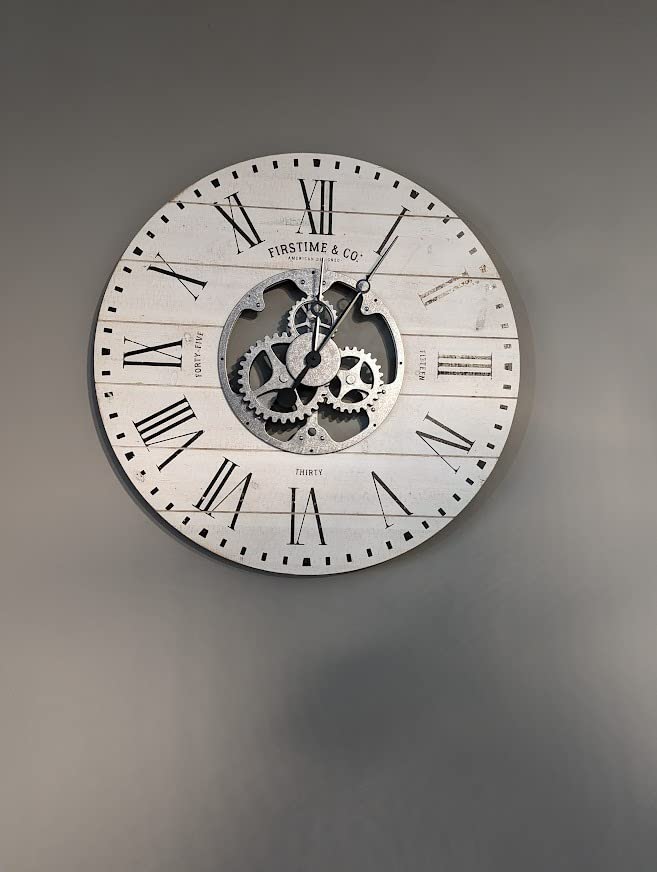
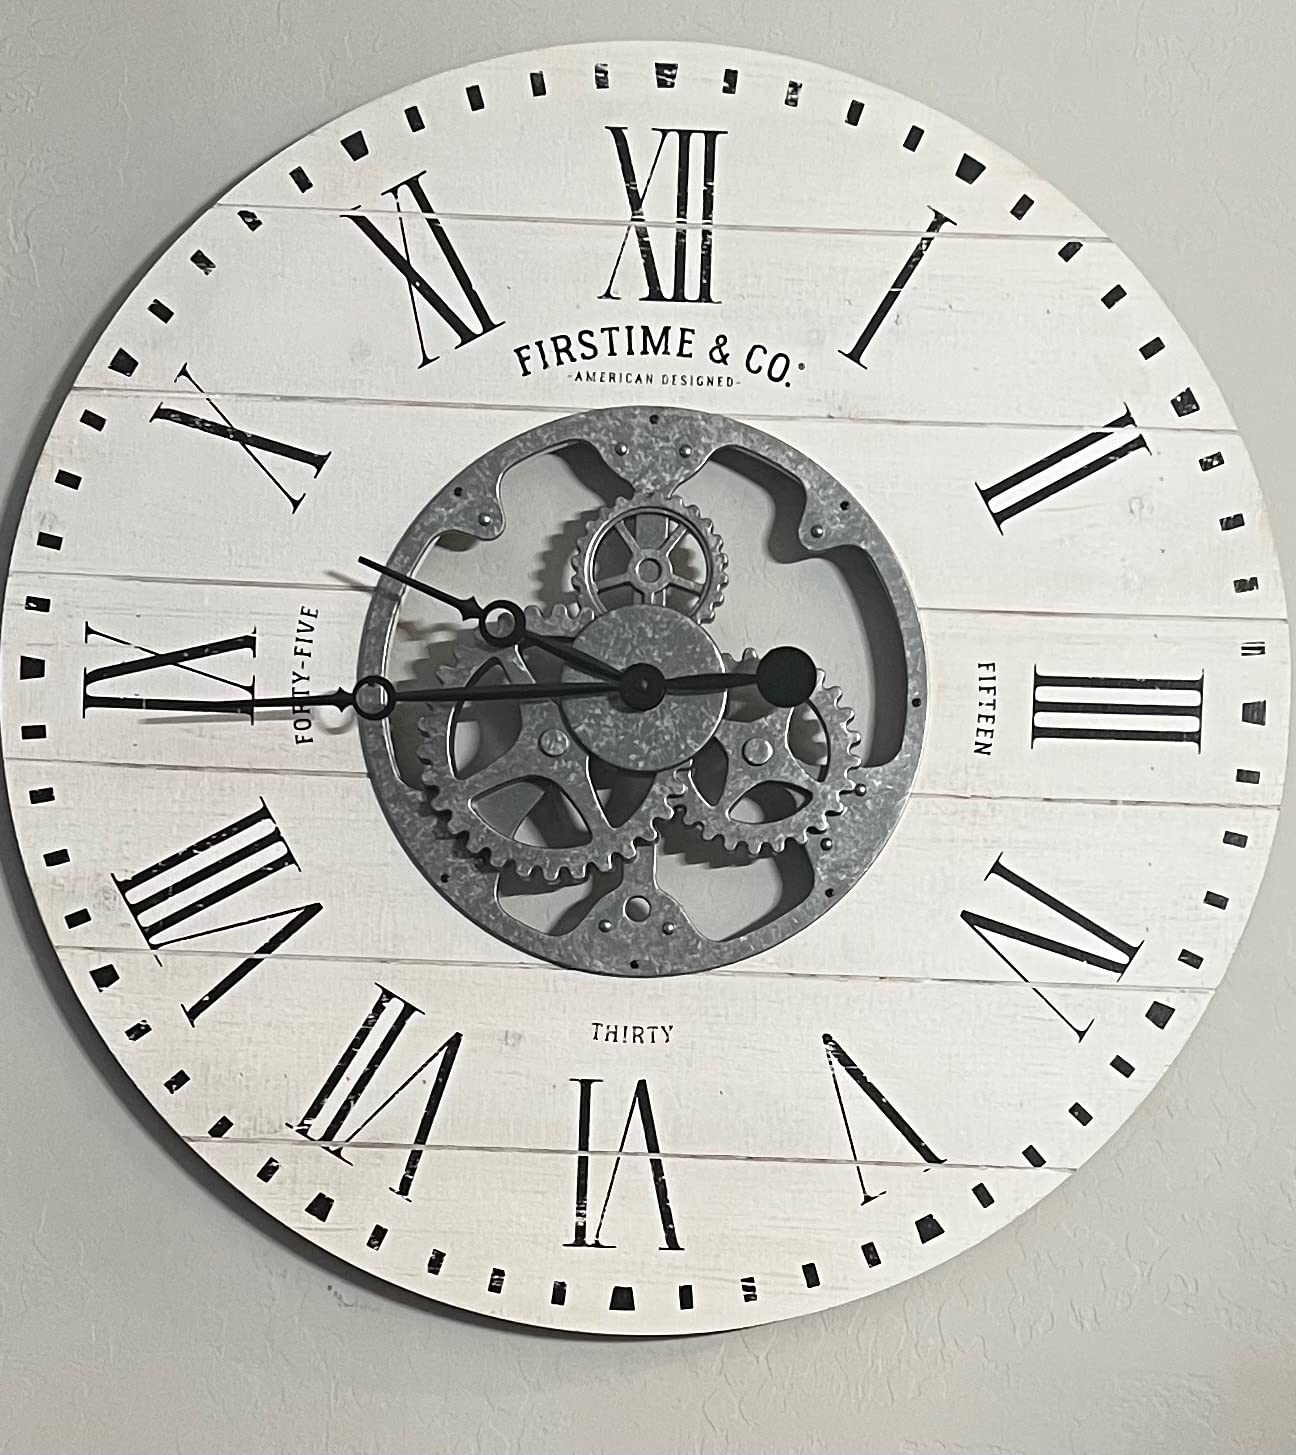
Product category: clock
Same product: yes